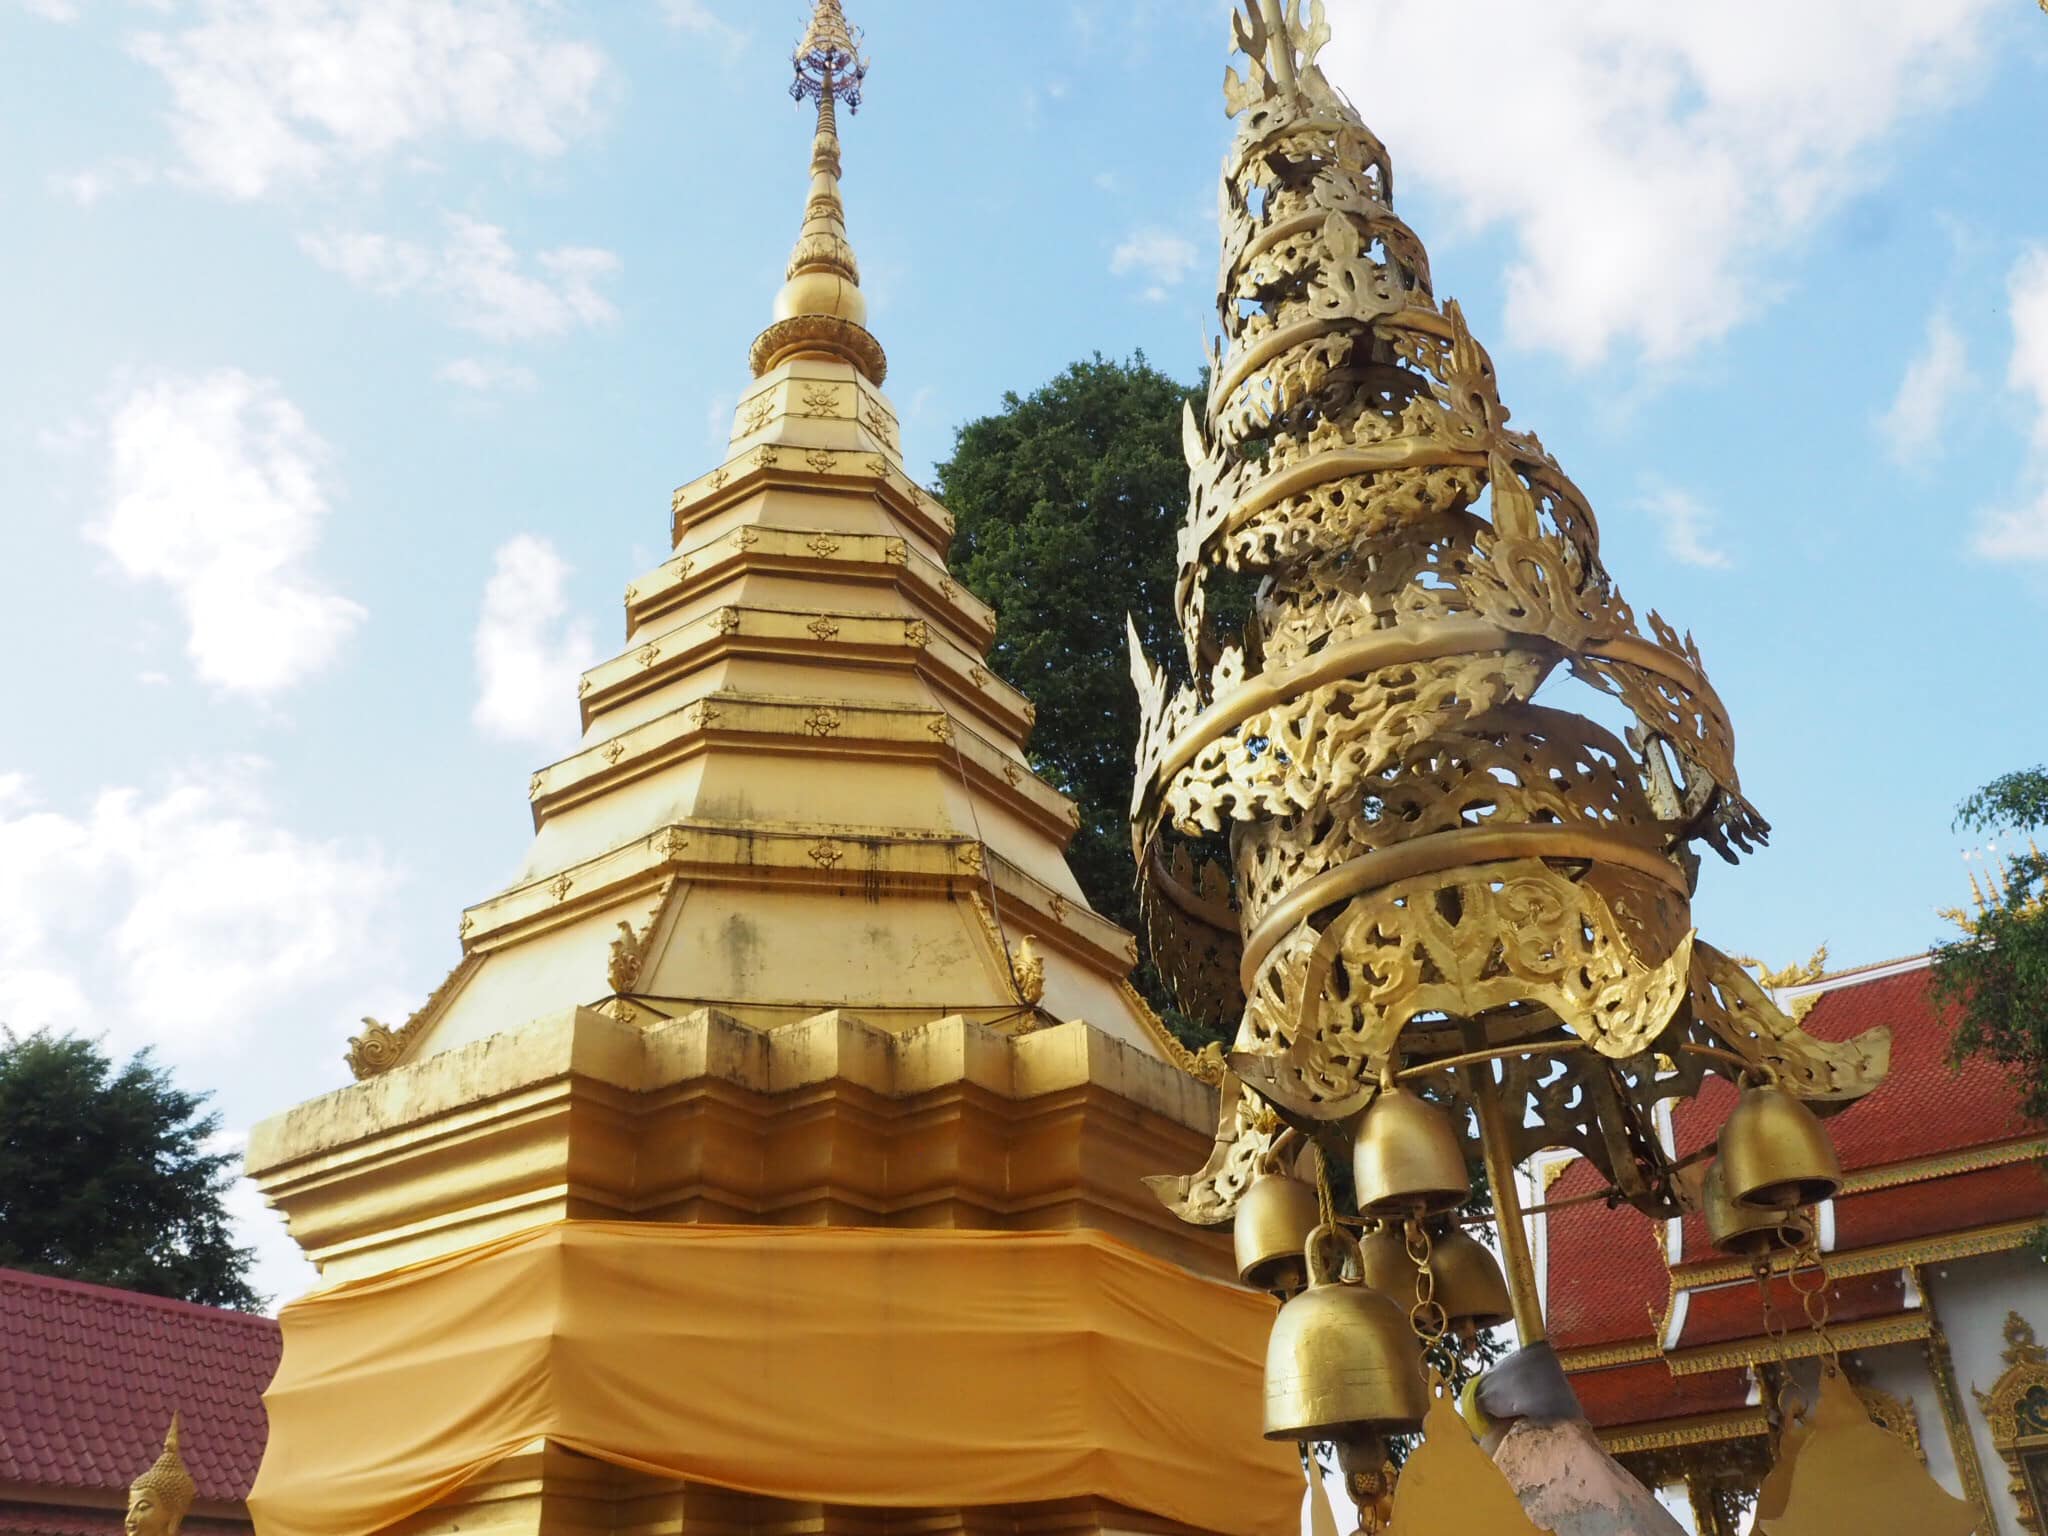
temple, thailand, place of worship, tower, landmark, architecture, pagoda, spire, wat, finial, building, sky, hindu temple, tradition, steeple, monastery, tourist attraction, tourism